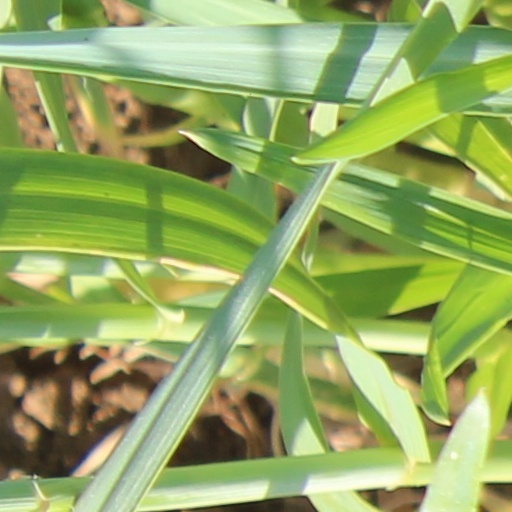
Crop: wheat